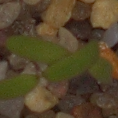
Label: fat_hen